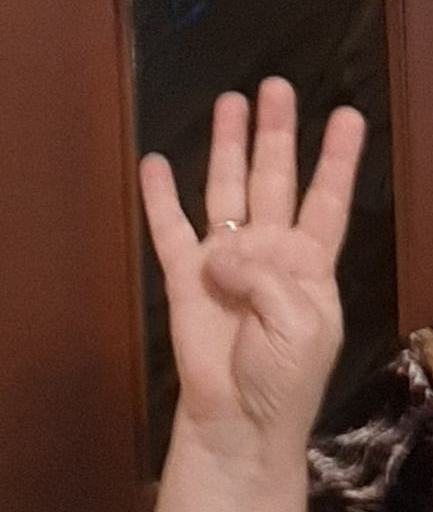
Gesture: four